History of Saturday Night Live

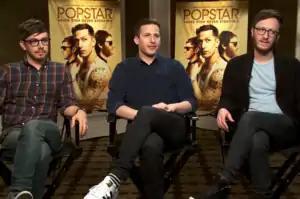
The Lonely Island were hired for the show in 2005.

The new cast members quickly made an impression and revitalised the show, particularly with sketches like the Spartan Cheerleaders, Mary Katherine Gallagher, and the Roxbury Guys. Hammond in particular built up an array of popular impersonations, including Bill Clinton and Chris Matthews. The show focused on performers in this period, and writers were forced to supply material for the cast's existing characters before they could write original sketches. Newer cast members were restricted from filming movies during the season. Shannon, Oteri, and Ana Gasteyer became cast standouts as their characters and impressions gained popularity. Journalists said the women's prominence, backed by writers like Paula Pell and later Tina Fey, signaled a shift to a more female-friendly "SNL" where women had greater visibility. The "rise of women" in "SNL" would continue with the addition of cast members Rachel Dratch, Maya Rudolph, and Amy Poehler in the next few years (particularly with Fey and Poehler as the first two women-anchor team on "Weekend Update"), to Kristen Wiig, Kate McKinnon, Cecily Strong, and others in later seasons. Tina Fey would become the show's first female head writer in 1999.